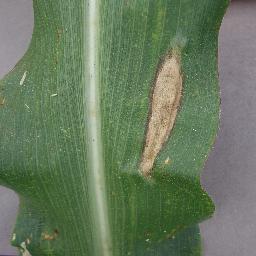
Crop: corn
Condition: (maize)_northern_blight